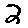
Label: 2